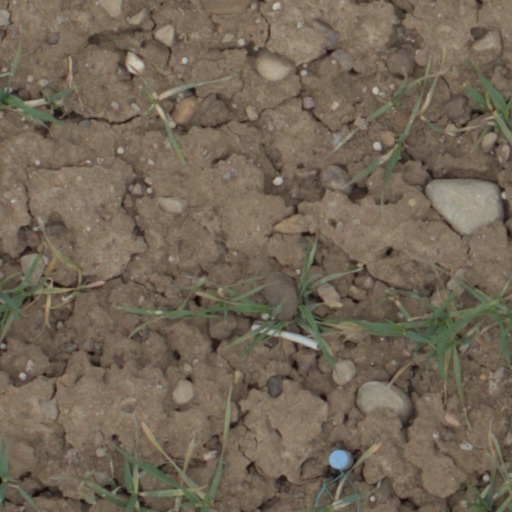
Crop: wheat